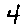
Label: 4